Color vision

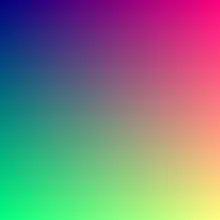
When viewed in full size, this image contains about 16 million pixels, each corresponding to a different color in the full set of RGB colors. The human eye can distinguish about 10 million different colors.

From the V1 blobs, color information is sent to cells in the second visual area, V2. The cells in V2 that are most strongly color tuned are clustered in the "thin stripes" that, like the blobs in V1, stain for the enzyme cytochrome oxidase (separating the thin stripes are interstripes and thick stripes, which seem to be concerned with other visual information like motion and high-resolution form). Neurons in V2 then synapse onto cells in the extended V4. This area includes not only V4, but two other areas in the posterior inferior temporal cortex, anterior to area V3, the dorsal posterior inferior temporal cortex, and posterior TEO. Area V4 was initially suggested by Semir Zeki to be exclusively dedicated to color, and he later showed that V4 can be subdivided into subregions with very high concentrations of color cells separated from each other by zones with lower concentration of such cells though even the latter cells respond better to some wavelengths than to others, a finding confirmed by subsequent studies. The presence in V4 of orientation-selective cells led to the view that V4 is involved in processing both color and form associated with color but it is worth noting that the orientation selective cells within V4 are more broadly tuned than their counterparts in V1, V2 and V3. Color processing in the extended V4 occurs in millimeter-sized color modules called globs. This is the part of the brain in which color is first processed into the full range of hues found in color space.